Pot pie
Also known as:
es - Spanish: Pot pie
fa - Persian: پای ظرفی
it - Italian: Pot pie
ja - Japanese: ポットパイ
jv - Javanese: Pai pot
ko - Korean: 팟 파이
yue - Cantonese: 煲批
zh - Chinese: 锅派
Category: pastry (savoury pie)
Cuisine: English
Associated cuisines: British
Area: England
Countries: United Kingdom
Region: Northern Europe

The dish is a type of meat pie with a top pie crust that is commonly used throughout the continent, consisting of flaky pastry. It may be made with a variety of fillings including poultry, beef, seafood or plant-based meat substitute fillings, and may also differ in the types of crust.

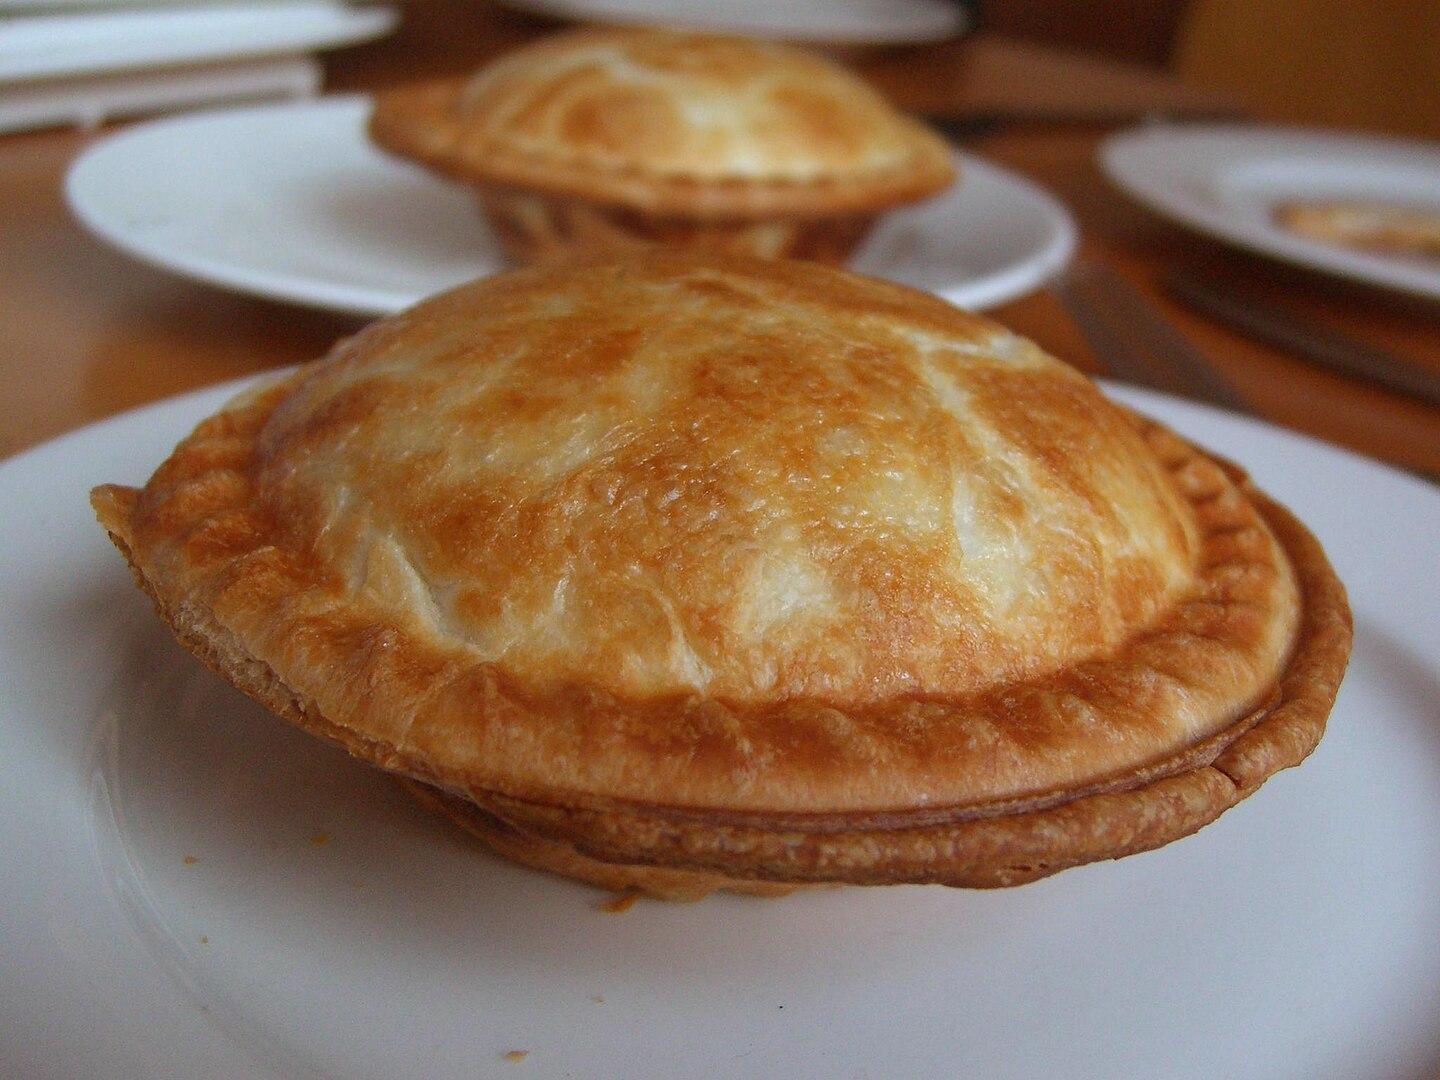
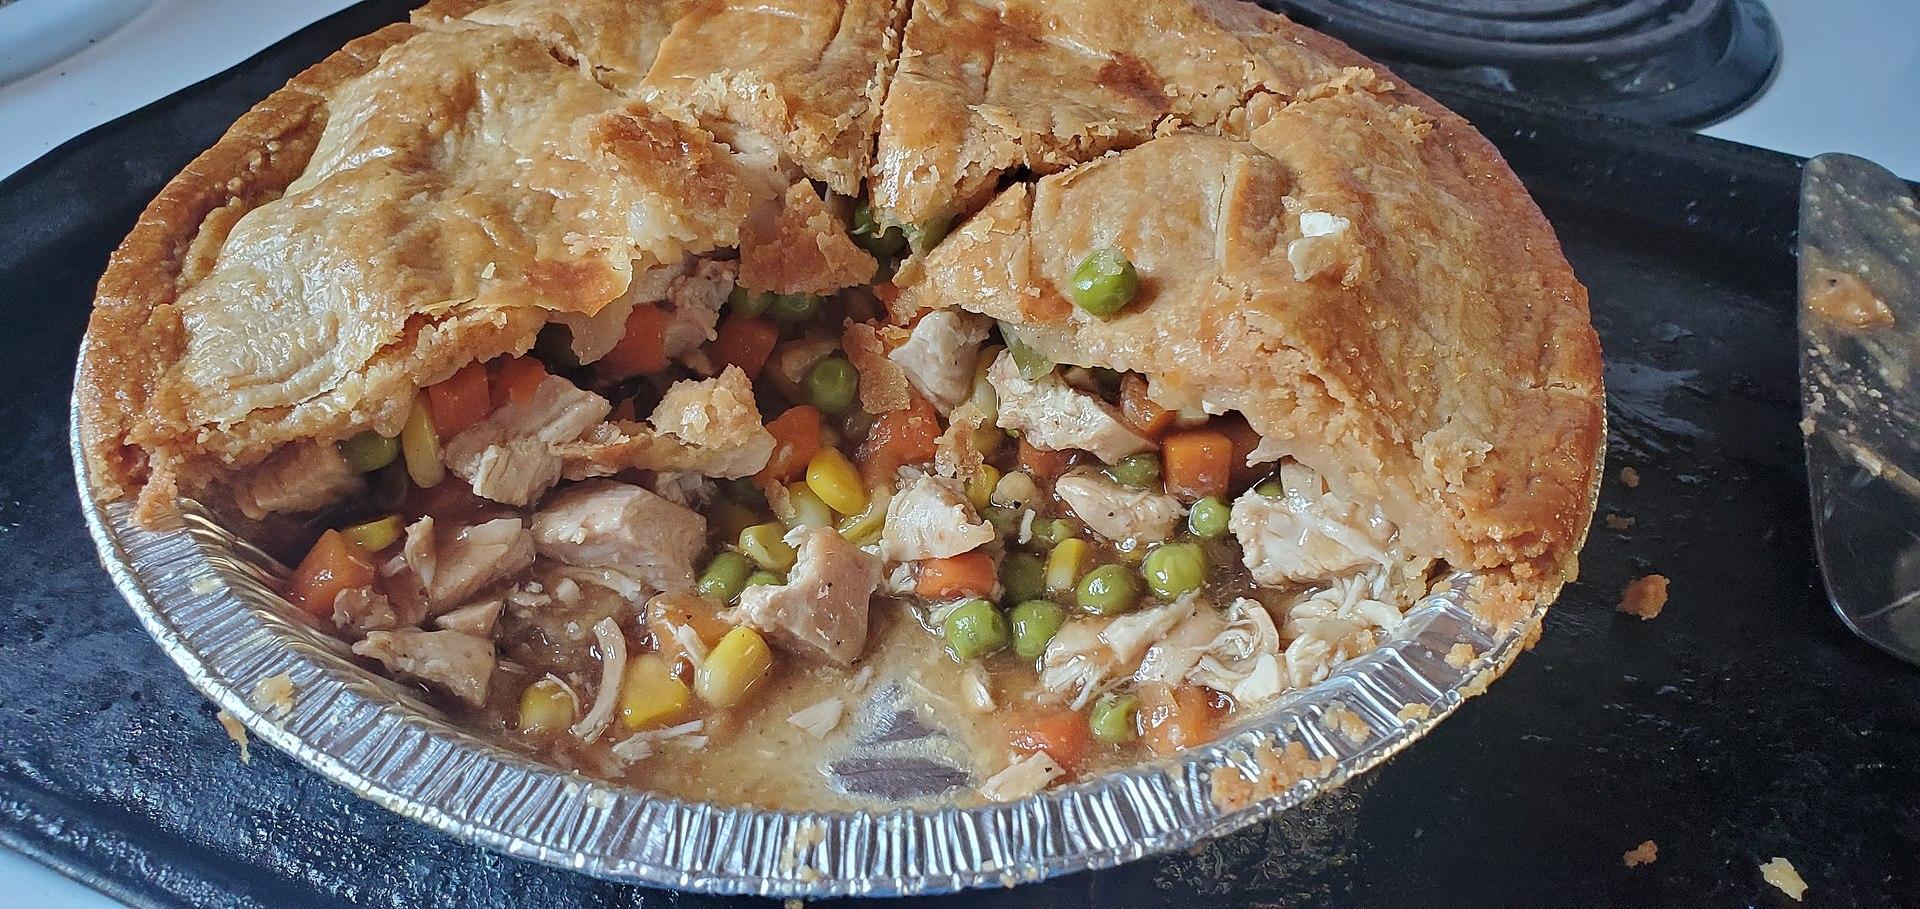